John Levén

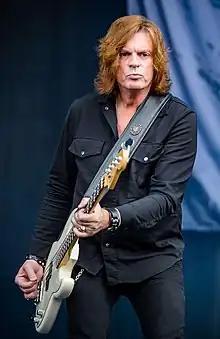
Levén at Wacken Open Air 2017

John Gunnar Levén (born 25 October 1963) is a Swedish bassist in the rock band Europe. Levén and vocalist Joey Tempest are the only band members who have performed on all of Europe's studio albums.